Stubbs Society

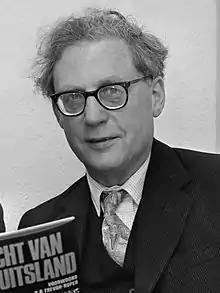
Hugh Trevor-Roper (Lord Dacre)

That term, in 1948, I was due to be elected secretary at the final meeting. As treasurer, I had noted that a suspicious number of extra subscriptions had been taken out in the previous fortnight but, not being a conspiracy theorist, had thought no more of it. However, when I and Karl Leyser arrived for the meeting, we found it packed with strangers, chiefly red-faced Christ Church louts, who looked as though they would have been more at home at a bump-supper or a Bullingdon Club grind. Roper, who was now Censor of Christ Church, had hustled them all together to vote us out of office, as indeed they did.